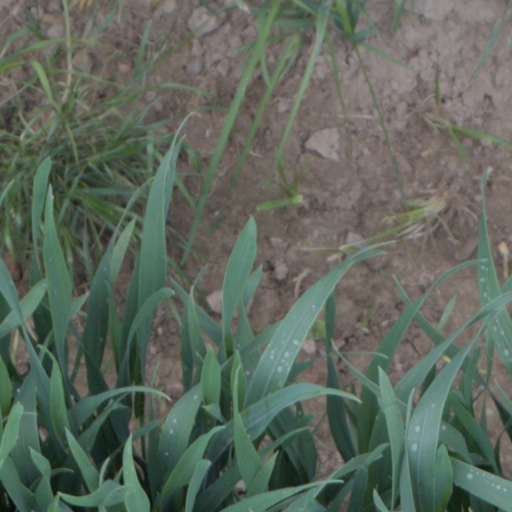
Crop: wheat